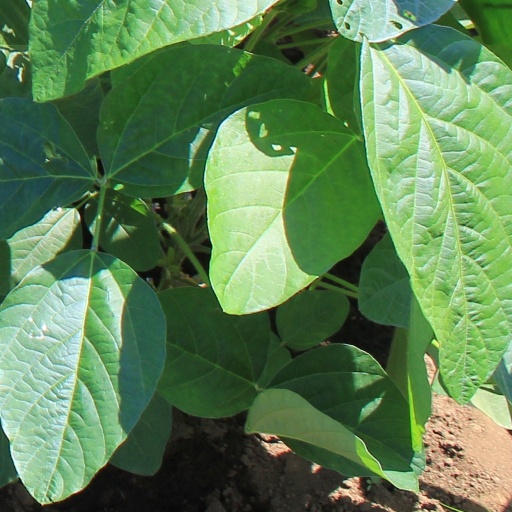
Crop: soybean